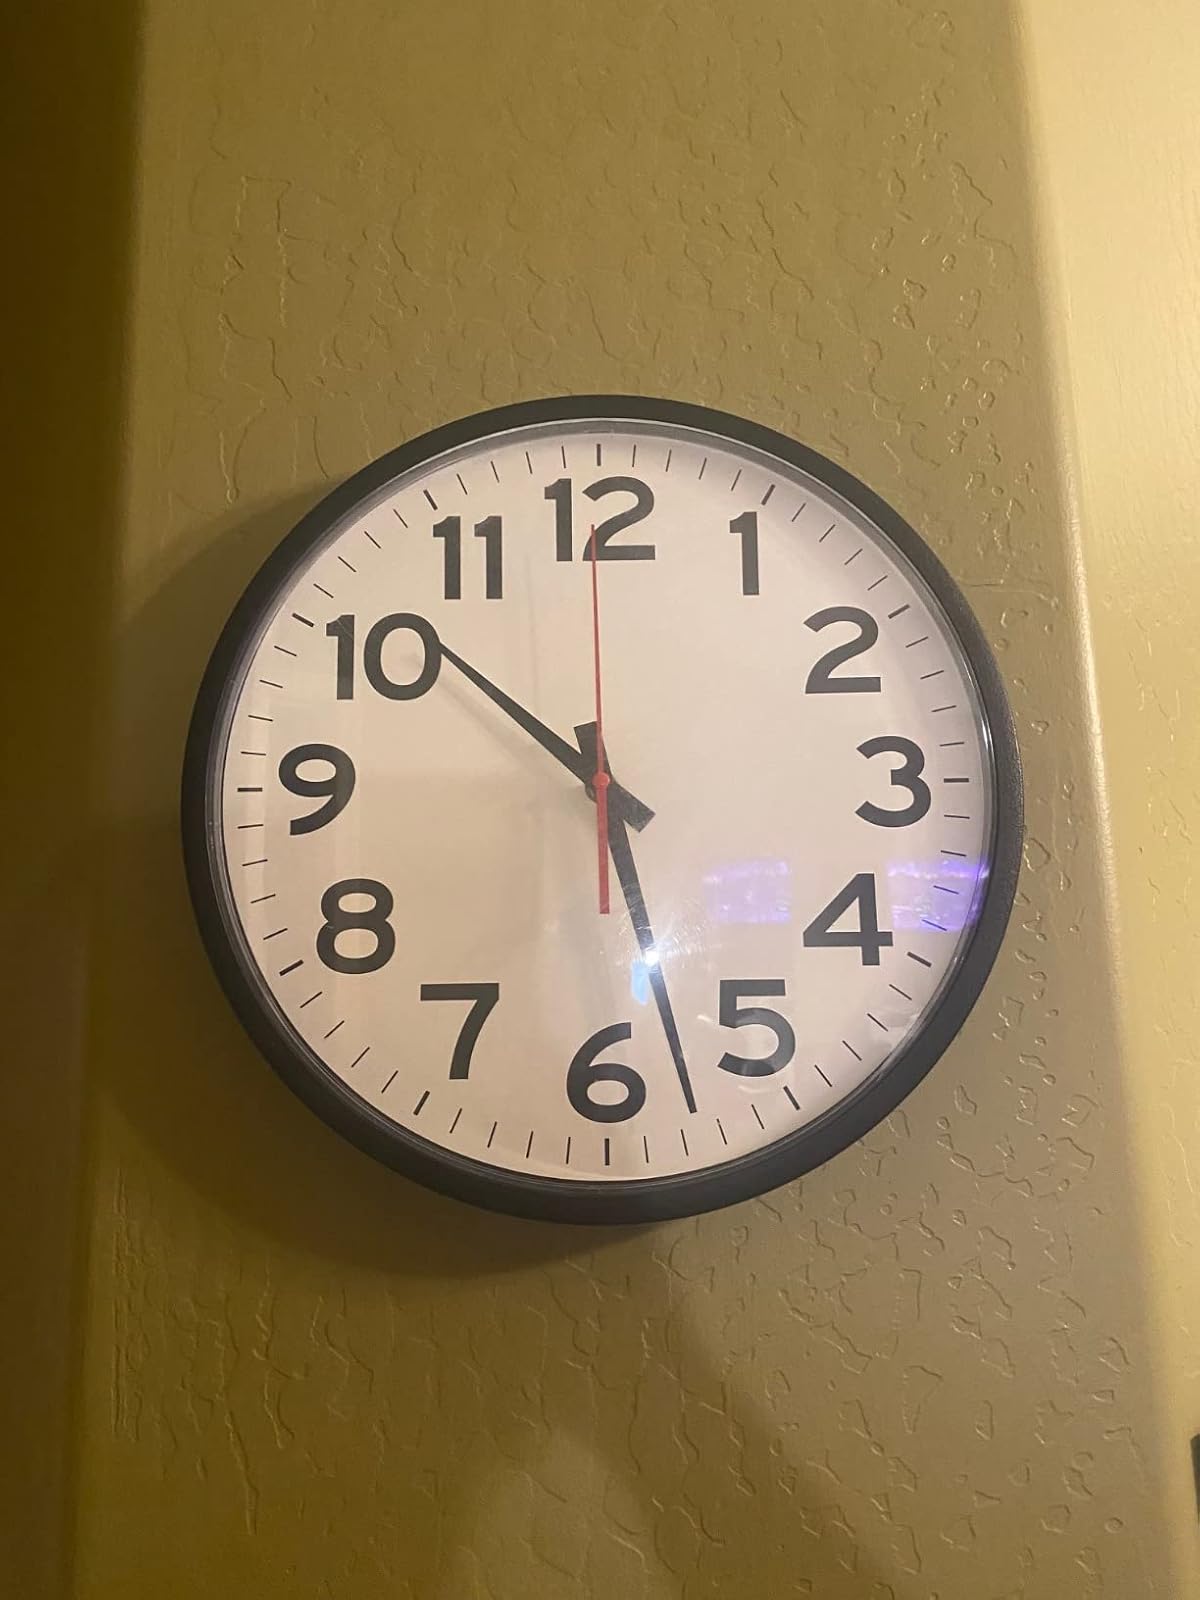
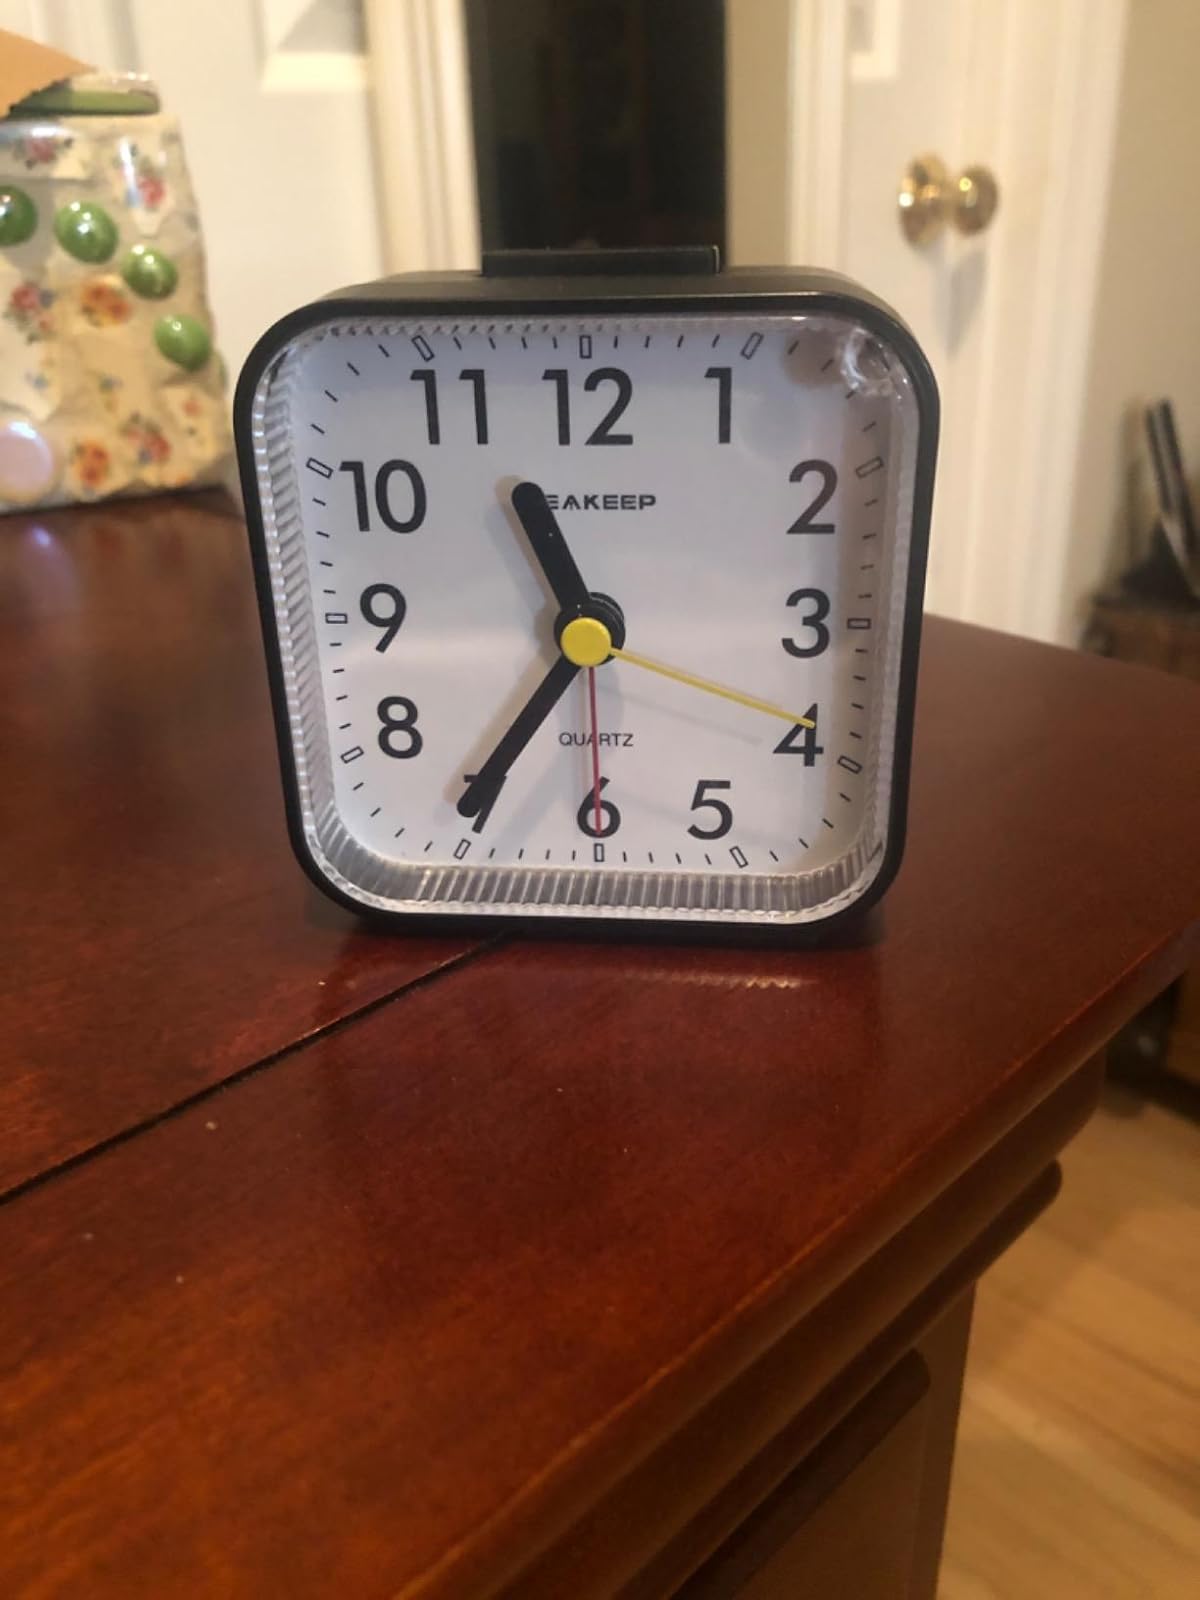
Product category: clock
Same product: no